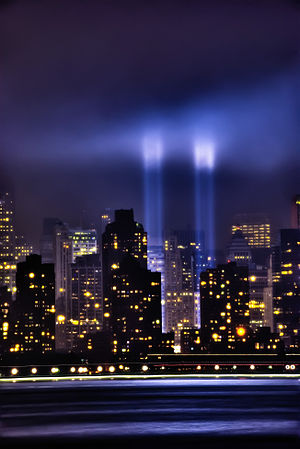
World Trade Center / Mindesmærker / Tribute in Light
Tribute in Light som det så ud i 2009.
World Trade Center var et kæmpe forretningscenter og bygningskompleks i Lower Manhattan, New York, bestående af syv bygninger. Mest kendte var de to 110-etagers høje tvillingetårne, der blev opført i perioden 1966-73, med en højde på hhv. 415 og 417 meter. Ved opførelsen var tårnene de højeste i verden, indtil de i 1974 blev overgået af det 442 meter høje Sears Tower i Chicago. Komplekset blev ødelagt under de koordinerede terroraktioner på USA den 11. september 2001, da Al-Qaeda-tilknyttede terrorister kaprede de to passagerfly: American Airlines Flight 11 og United Airlines Flight 175, og styrede dem direkte ind i de to tvillingetårne, hvilket fik begge tårne til at kollapse på mindre end to timer.